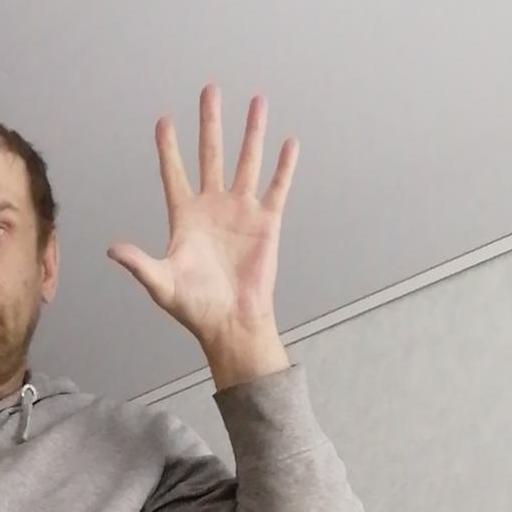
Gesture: palm